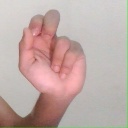
अक्षर: ढ